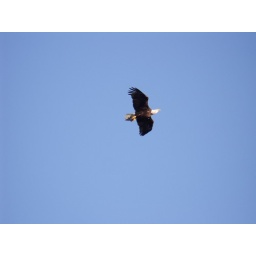
the bald eagle magnificent in flight against the glorious blue sky